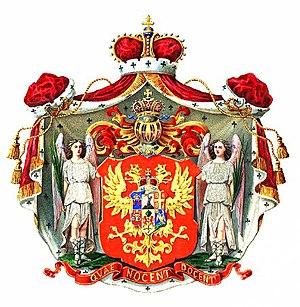
La Maison Cantacuzène sont une famille balkanique d’origine phanariote qui descend peut-être des Cantacuzène de Byzance.